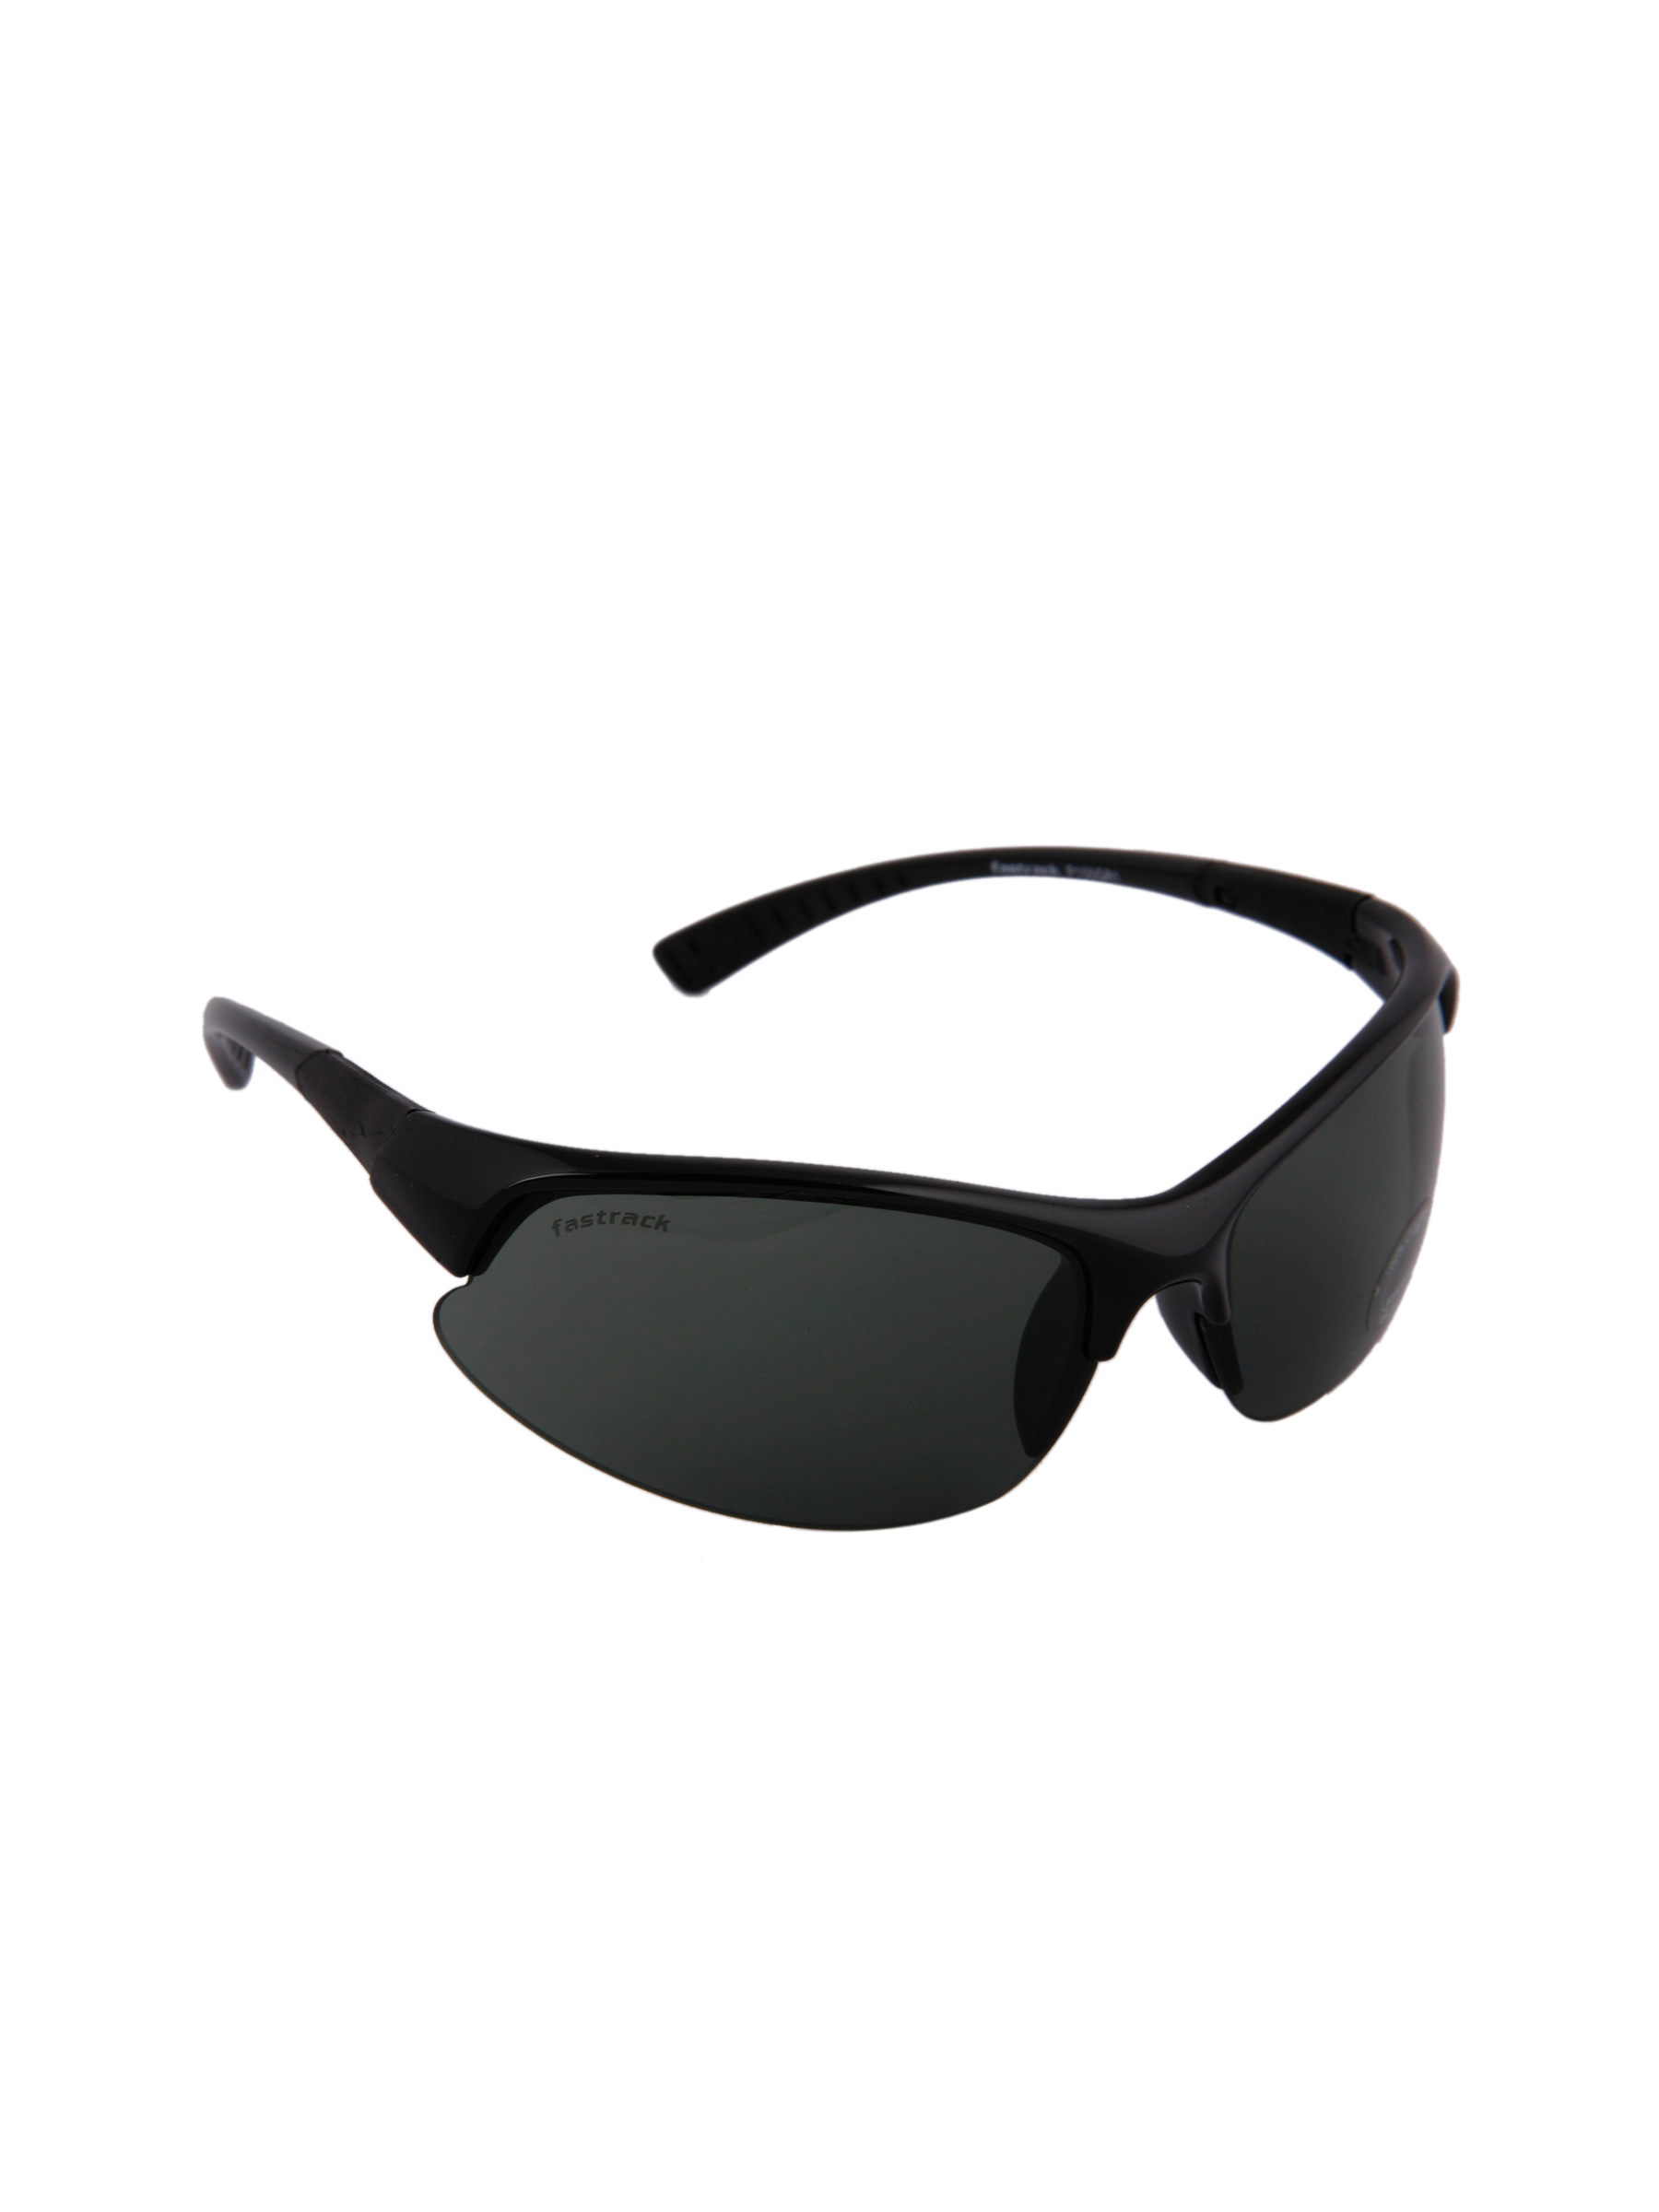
Fastrack Unisex Bikers Green Sunglasses
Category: Accessories / Eyewear / Sunglasses
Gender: Unisex
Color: Green
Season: Winter 2016
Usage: Casual